Answer in natural language. How many Doorways are visible in the scene? Choose between the following options: 3, 0, 4, 2 or 2
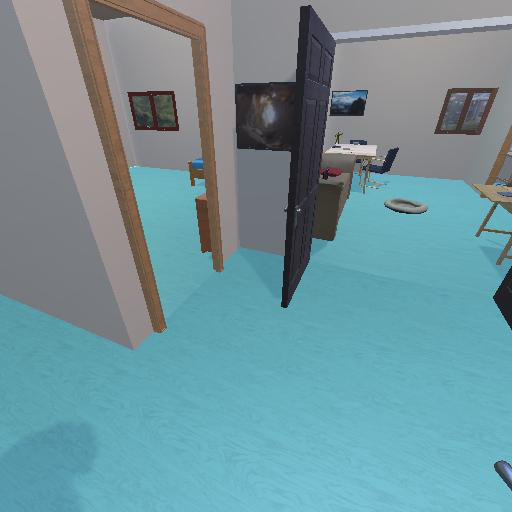
<answer>2</answer>